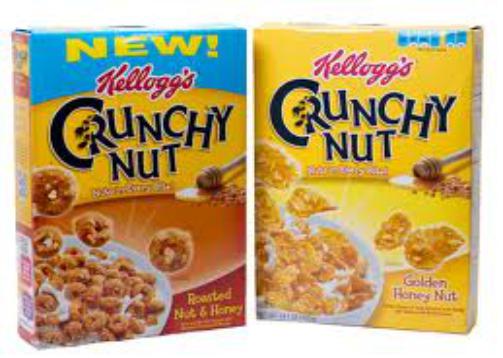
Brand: Crunchy Nut
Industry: Food